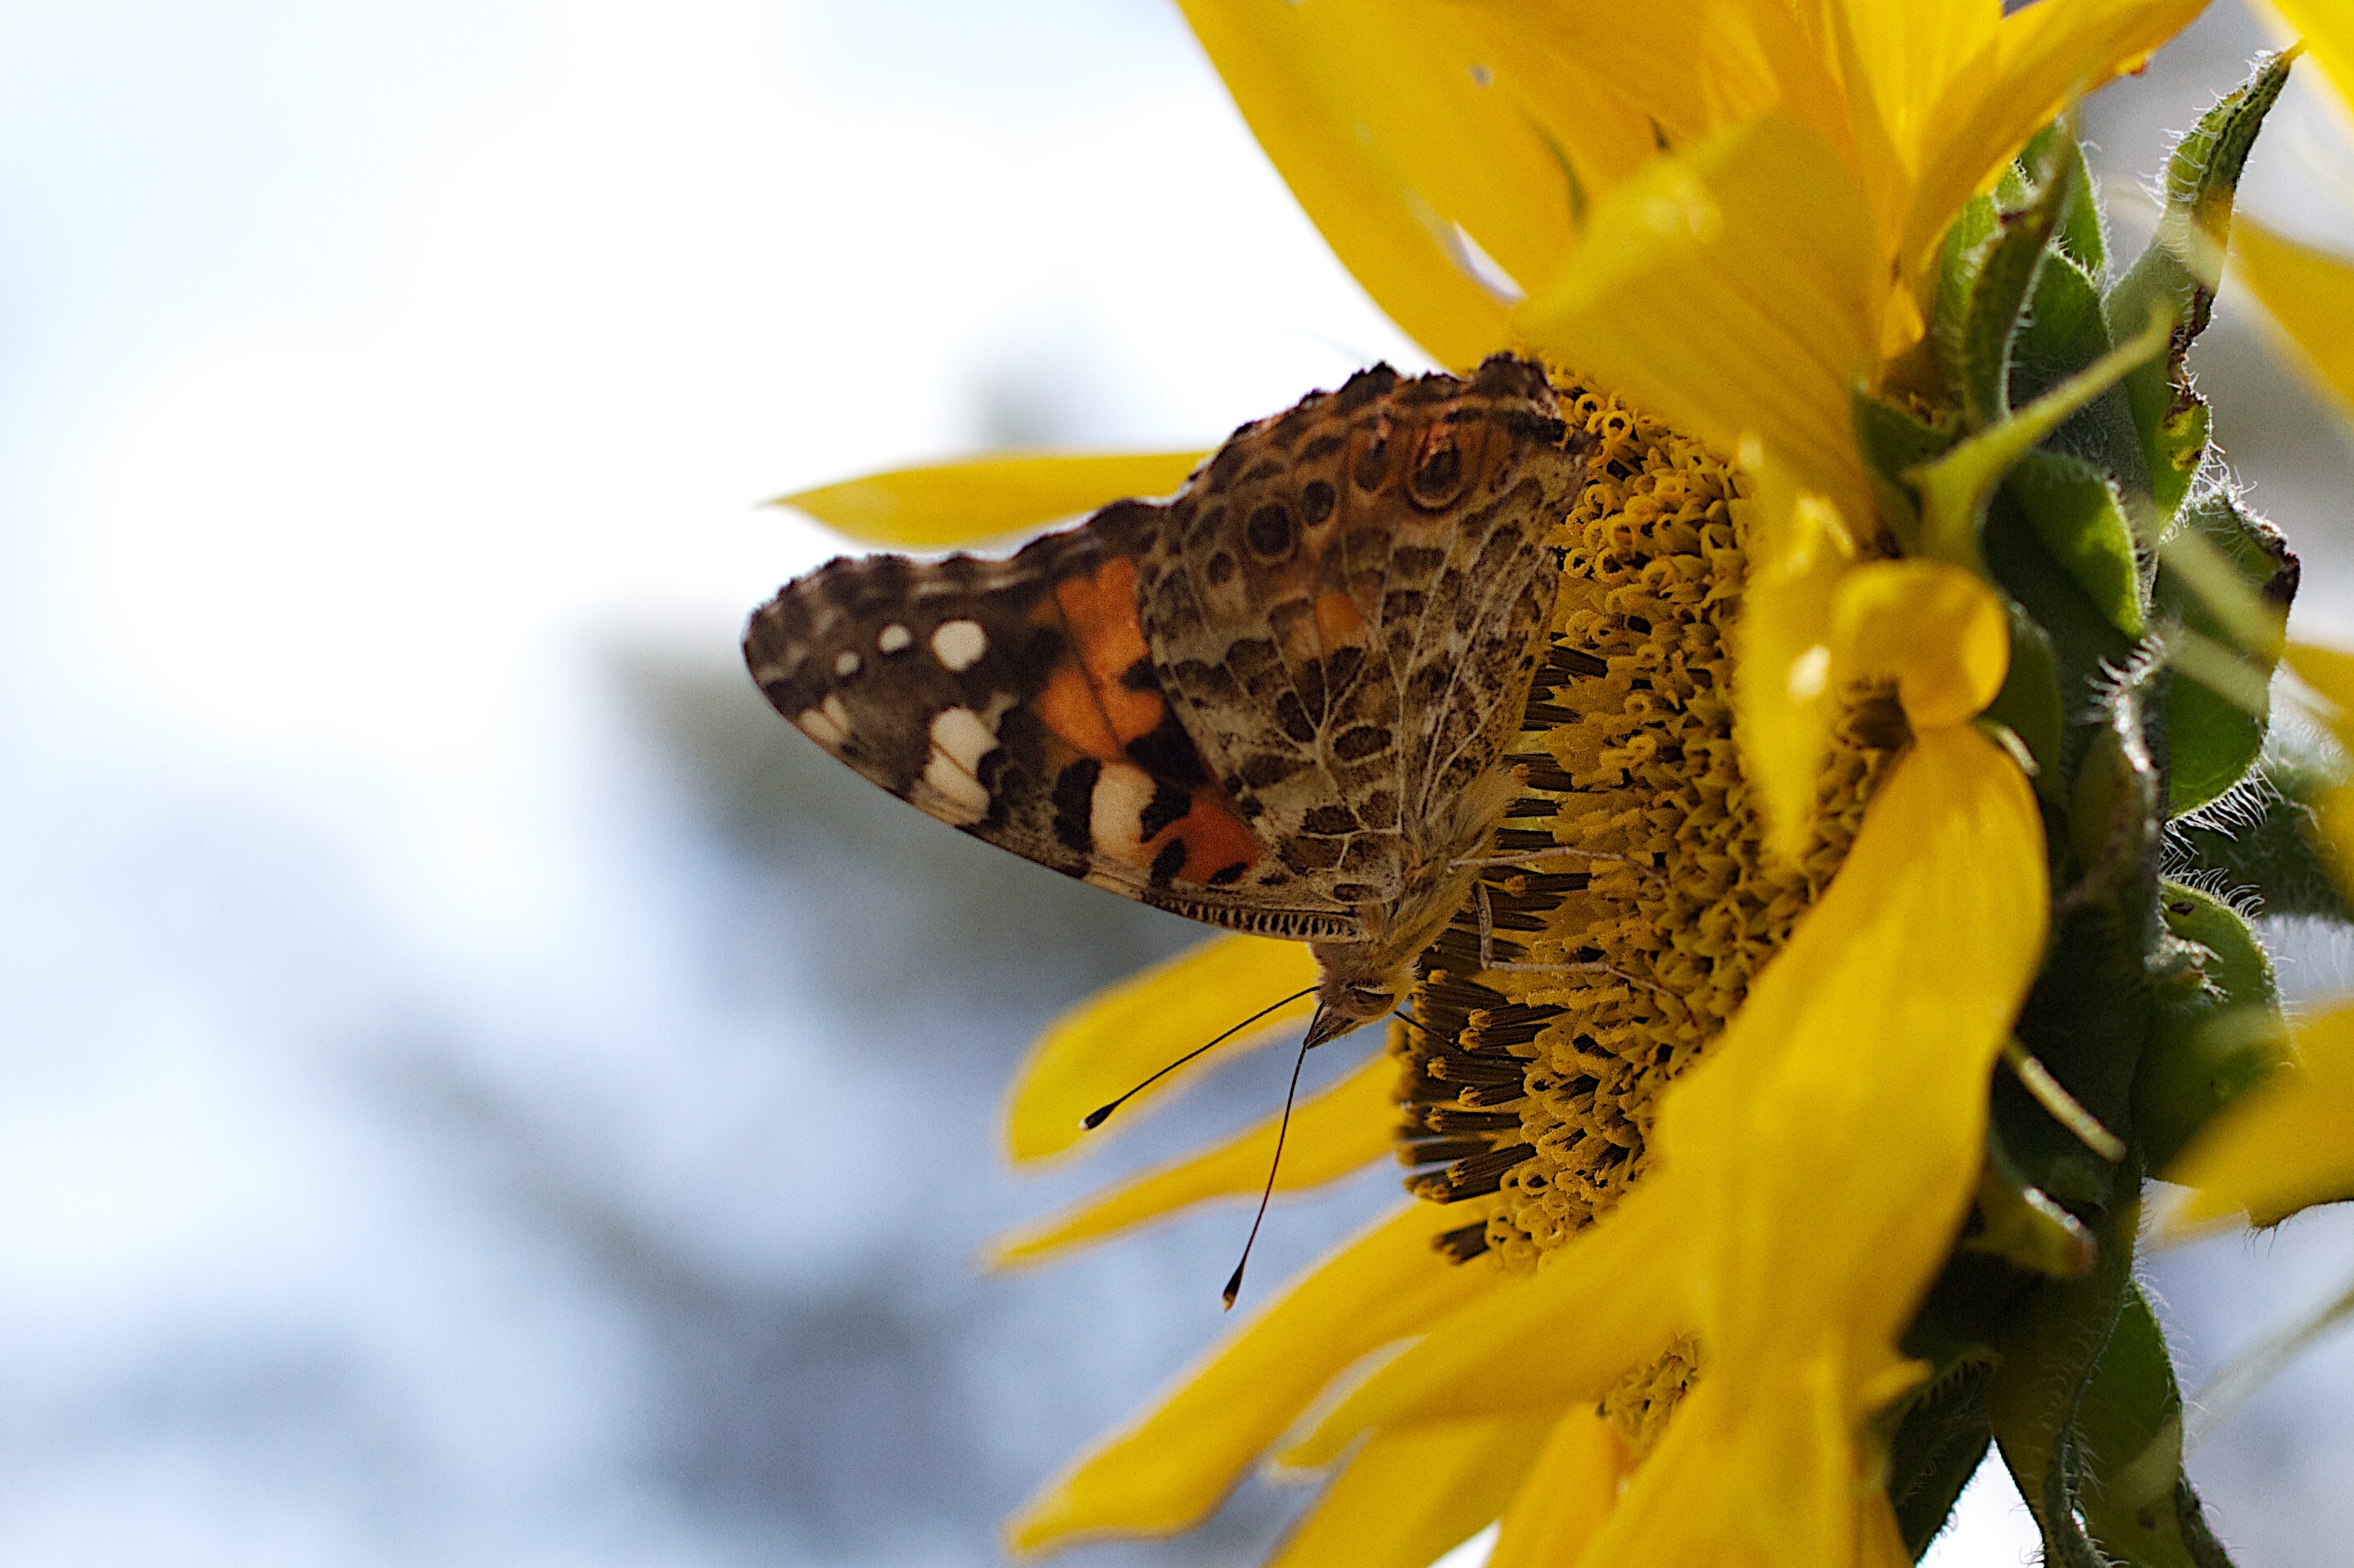
plant, photography, flower, petal, insect, botany, butterfly, yellow, flora, fauna, sunflower, invertebrate, close up, monarch butterfly, seedforward, nectar, macro photography, daisy family, pollinator, moths and butterflies